Jordin Sparks

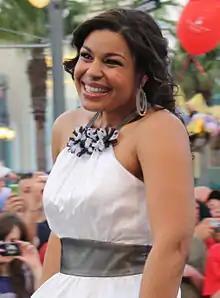
Sparks in the American Idol Experience motorcade at Walt Disney World in 2009

In the summer of 2006, at the age of 16, Sparks auditioned twice for the sixth season of "American Idol": once in Los Angeles but failed to make it past the first round; and again in Seattle after winning "Arizona Idol", a talent competition conducted by Phoenix Fox station KSAZ-TV. The Seattle audition is the one seen in the January 17, 2007, broadcast of "American Idol", in which she earned a "gold ticket" and the right to appear in the Hollywood Round. "American Idol" judge Randy Jackson made the offhand prediction that "Curly hair will win this year." While on the show, Sparks gained a loyal fan base known as "Sparkplugs". On May 23, 2007, at the age of 17, Sparks won the sixth season of "American Idol". She remains the youngest winner in "American Idol" history. Cowell said, "Jordin was the most improved over the whole season – didn't start the best, but midway through this was the girl who suddenly got momentum." He included that "Young girl, likeable, and the singer won over the entertainer [Lewis]."